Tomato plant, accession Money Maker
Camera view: tilt-top (135 deg); turntable rotation: 330 degrees
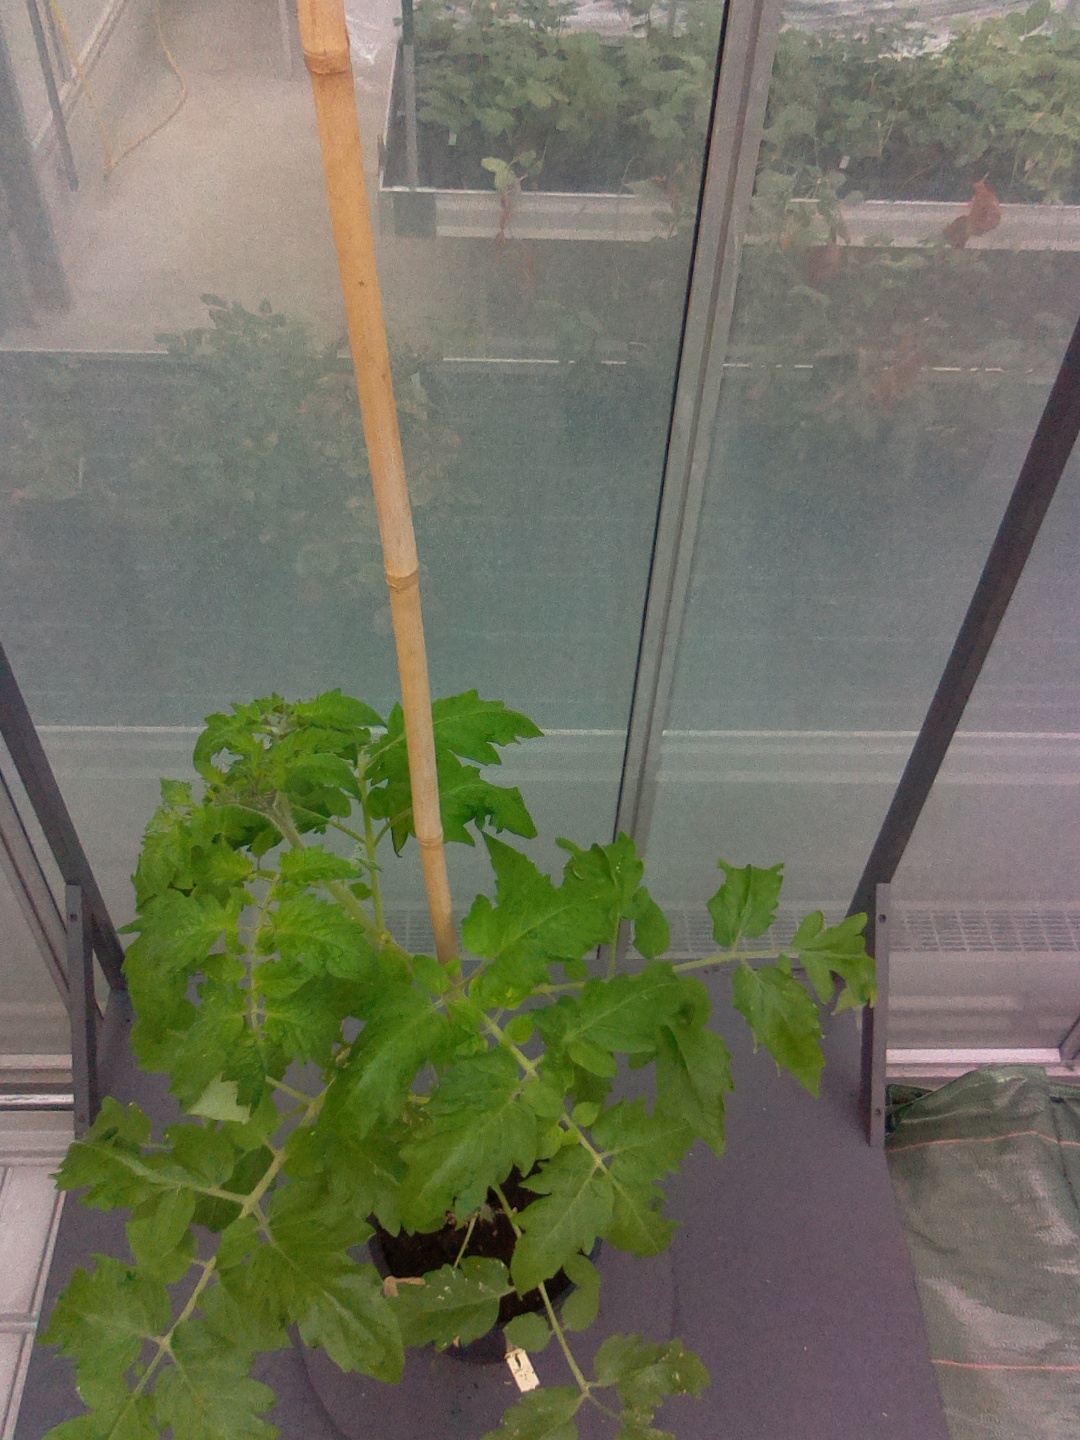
BBCH growth stage 60: First flowers open